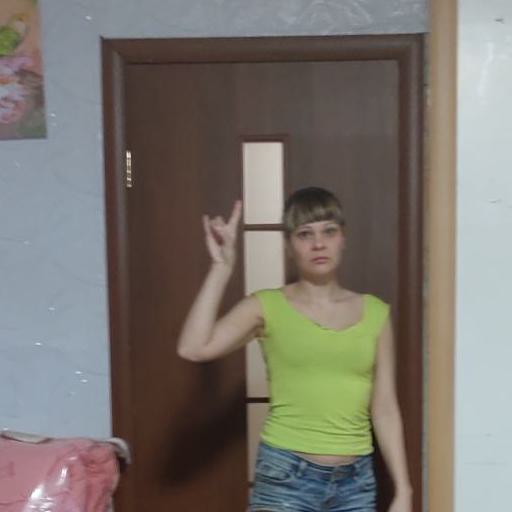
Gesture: rock